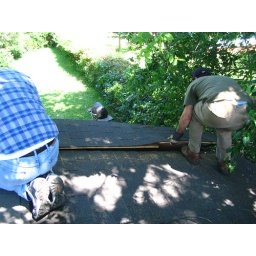
demo of the old roof over the kitchen